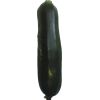
Label: Zucchini dark 1